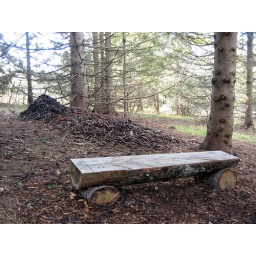
A wooden bench beside a massive pile of pine cones beside a walking trail.